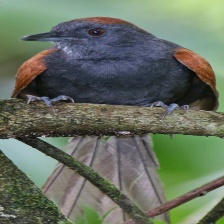
Species: AZARAS SPINETAIL
Scientific name: SYNALLAXIS AZARAE